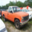
Label: pickup_truck